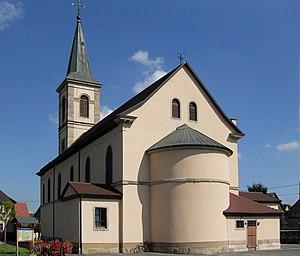
L'église Saint-Martin d'Oltingue
Oltingue est une commune française située dans le département du Haut-Rhin, en région Grand Est.